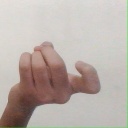
अक्षर: ज